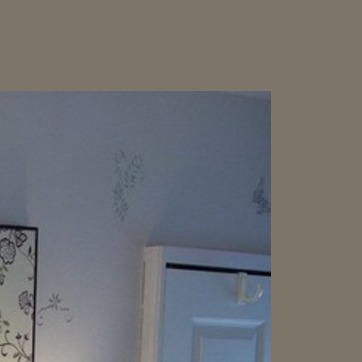
Material: wallpaper